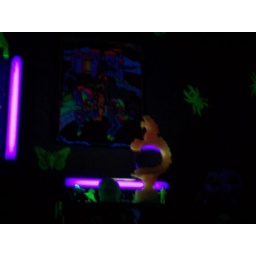
My computer room under black light